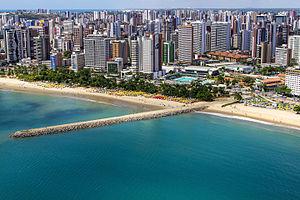
Fortaleza est une ville du Brésil, capitale de l'État du Ceará, dans la région du Nordeste. Elle appartient à la mésorégion Métropolitaine de Fortaleza et à la microrégion de Fortaleza. La ville s'est développée sur les rives du ruisseau Pajeú dans le nord-est du pays, à 1 690 km de Brasília. Son nom provient du Fort Schoonenborch, construit par les Hollandais au cours de leur deuxième contrôle de la région entre 1649 et 1654. La devise de la ville est le mot latin Fortitudine qui signifie « la force, la bravoure, le courage ».